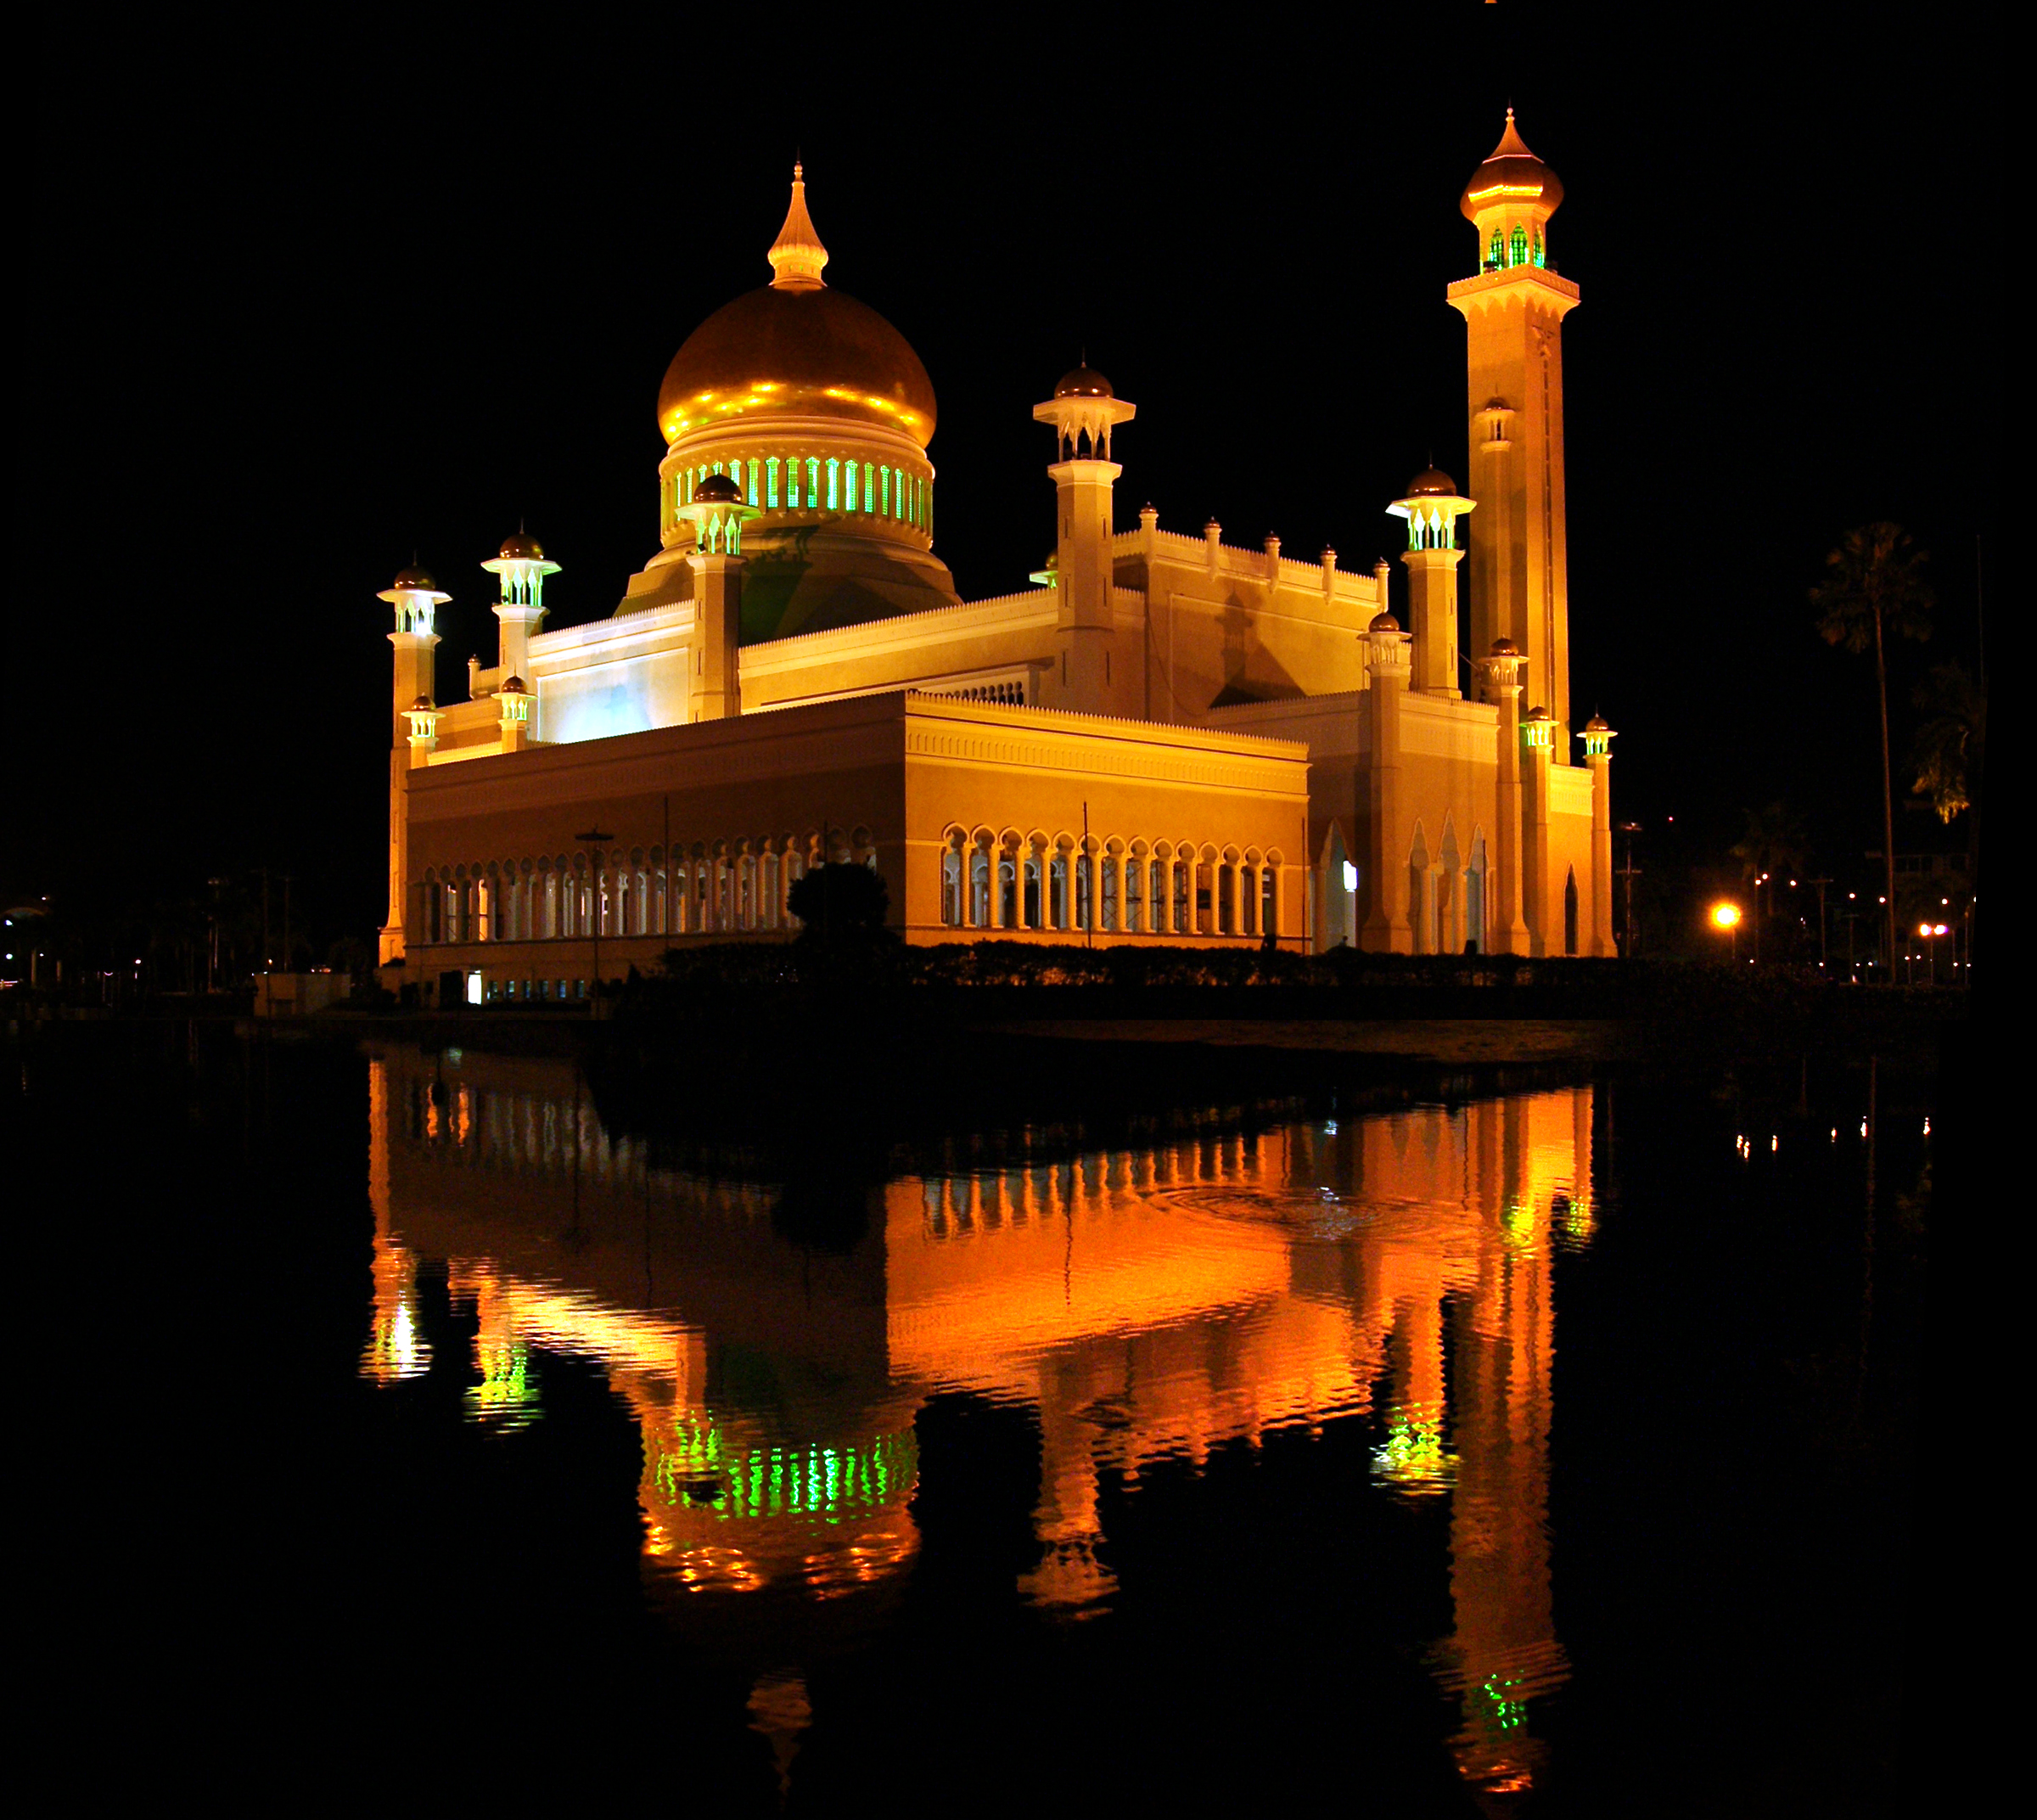
night, cityscape, dusk, evening, reflection, landmark, place of worship, brunei, bandarseribegawan